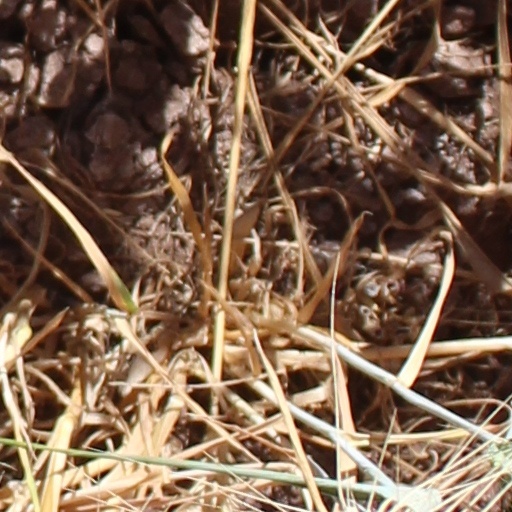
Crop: wheat